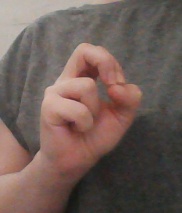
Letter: gaaf